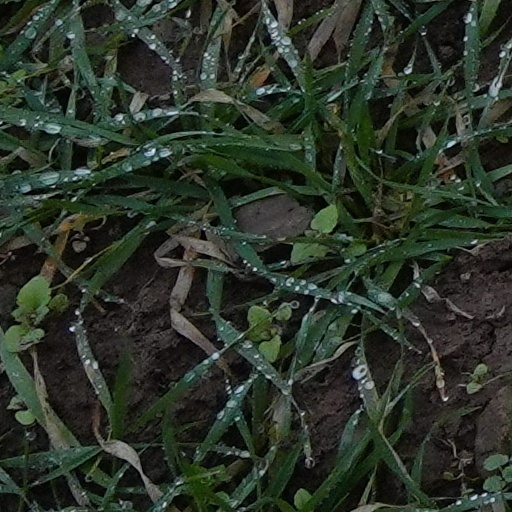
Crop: wheat